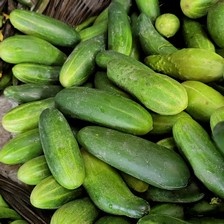
Label: cucumber